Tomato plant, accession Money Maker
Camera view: bottom (45 deg); turntable rotation: 270 degrees
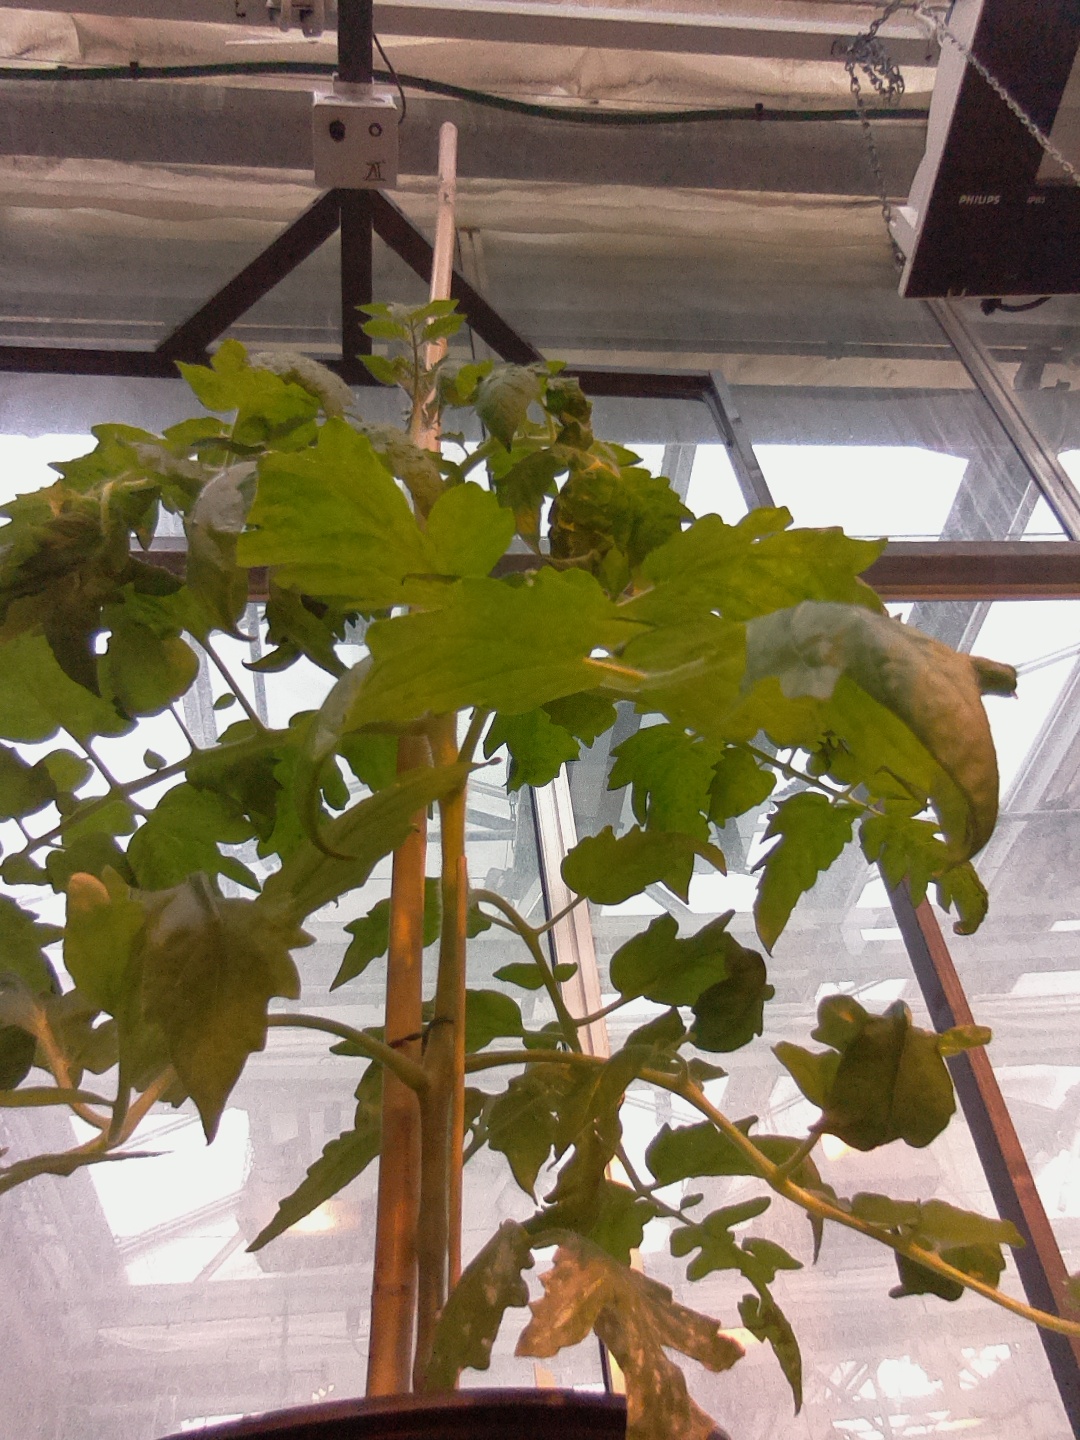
BBCH growth stage 55: 5 inflorescences visible